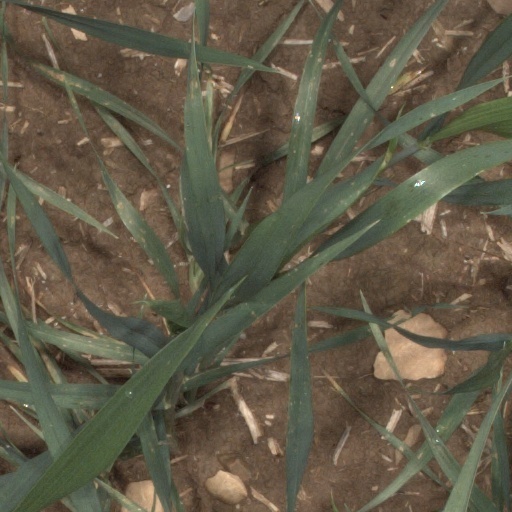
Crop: wheat